Toby Tyler; or, Ten Weeks with a Circus

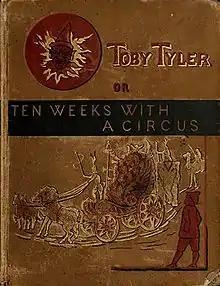
"Toby Tyler", first edition, cover. New York: Harper & Brothers, 1881

Toby Tyler; or, Ten Weeks with a Circus is a children's novel by "James Otis", the pen name of James Otis Kaler.